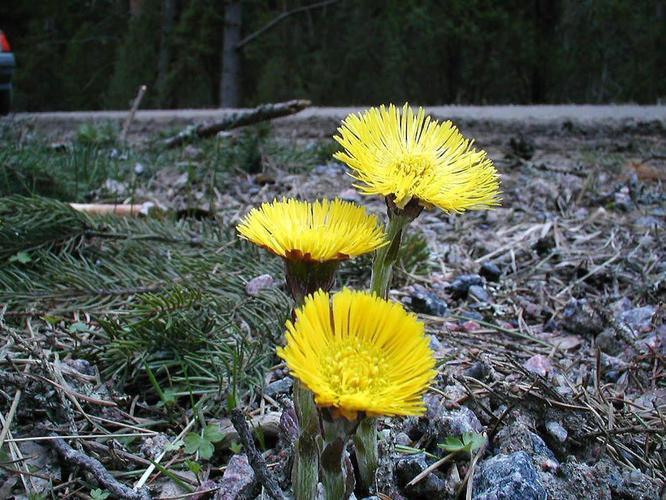
Flower: Coltsfoot